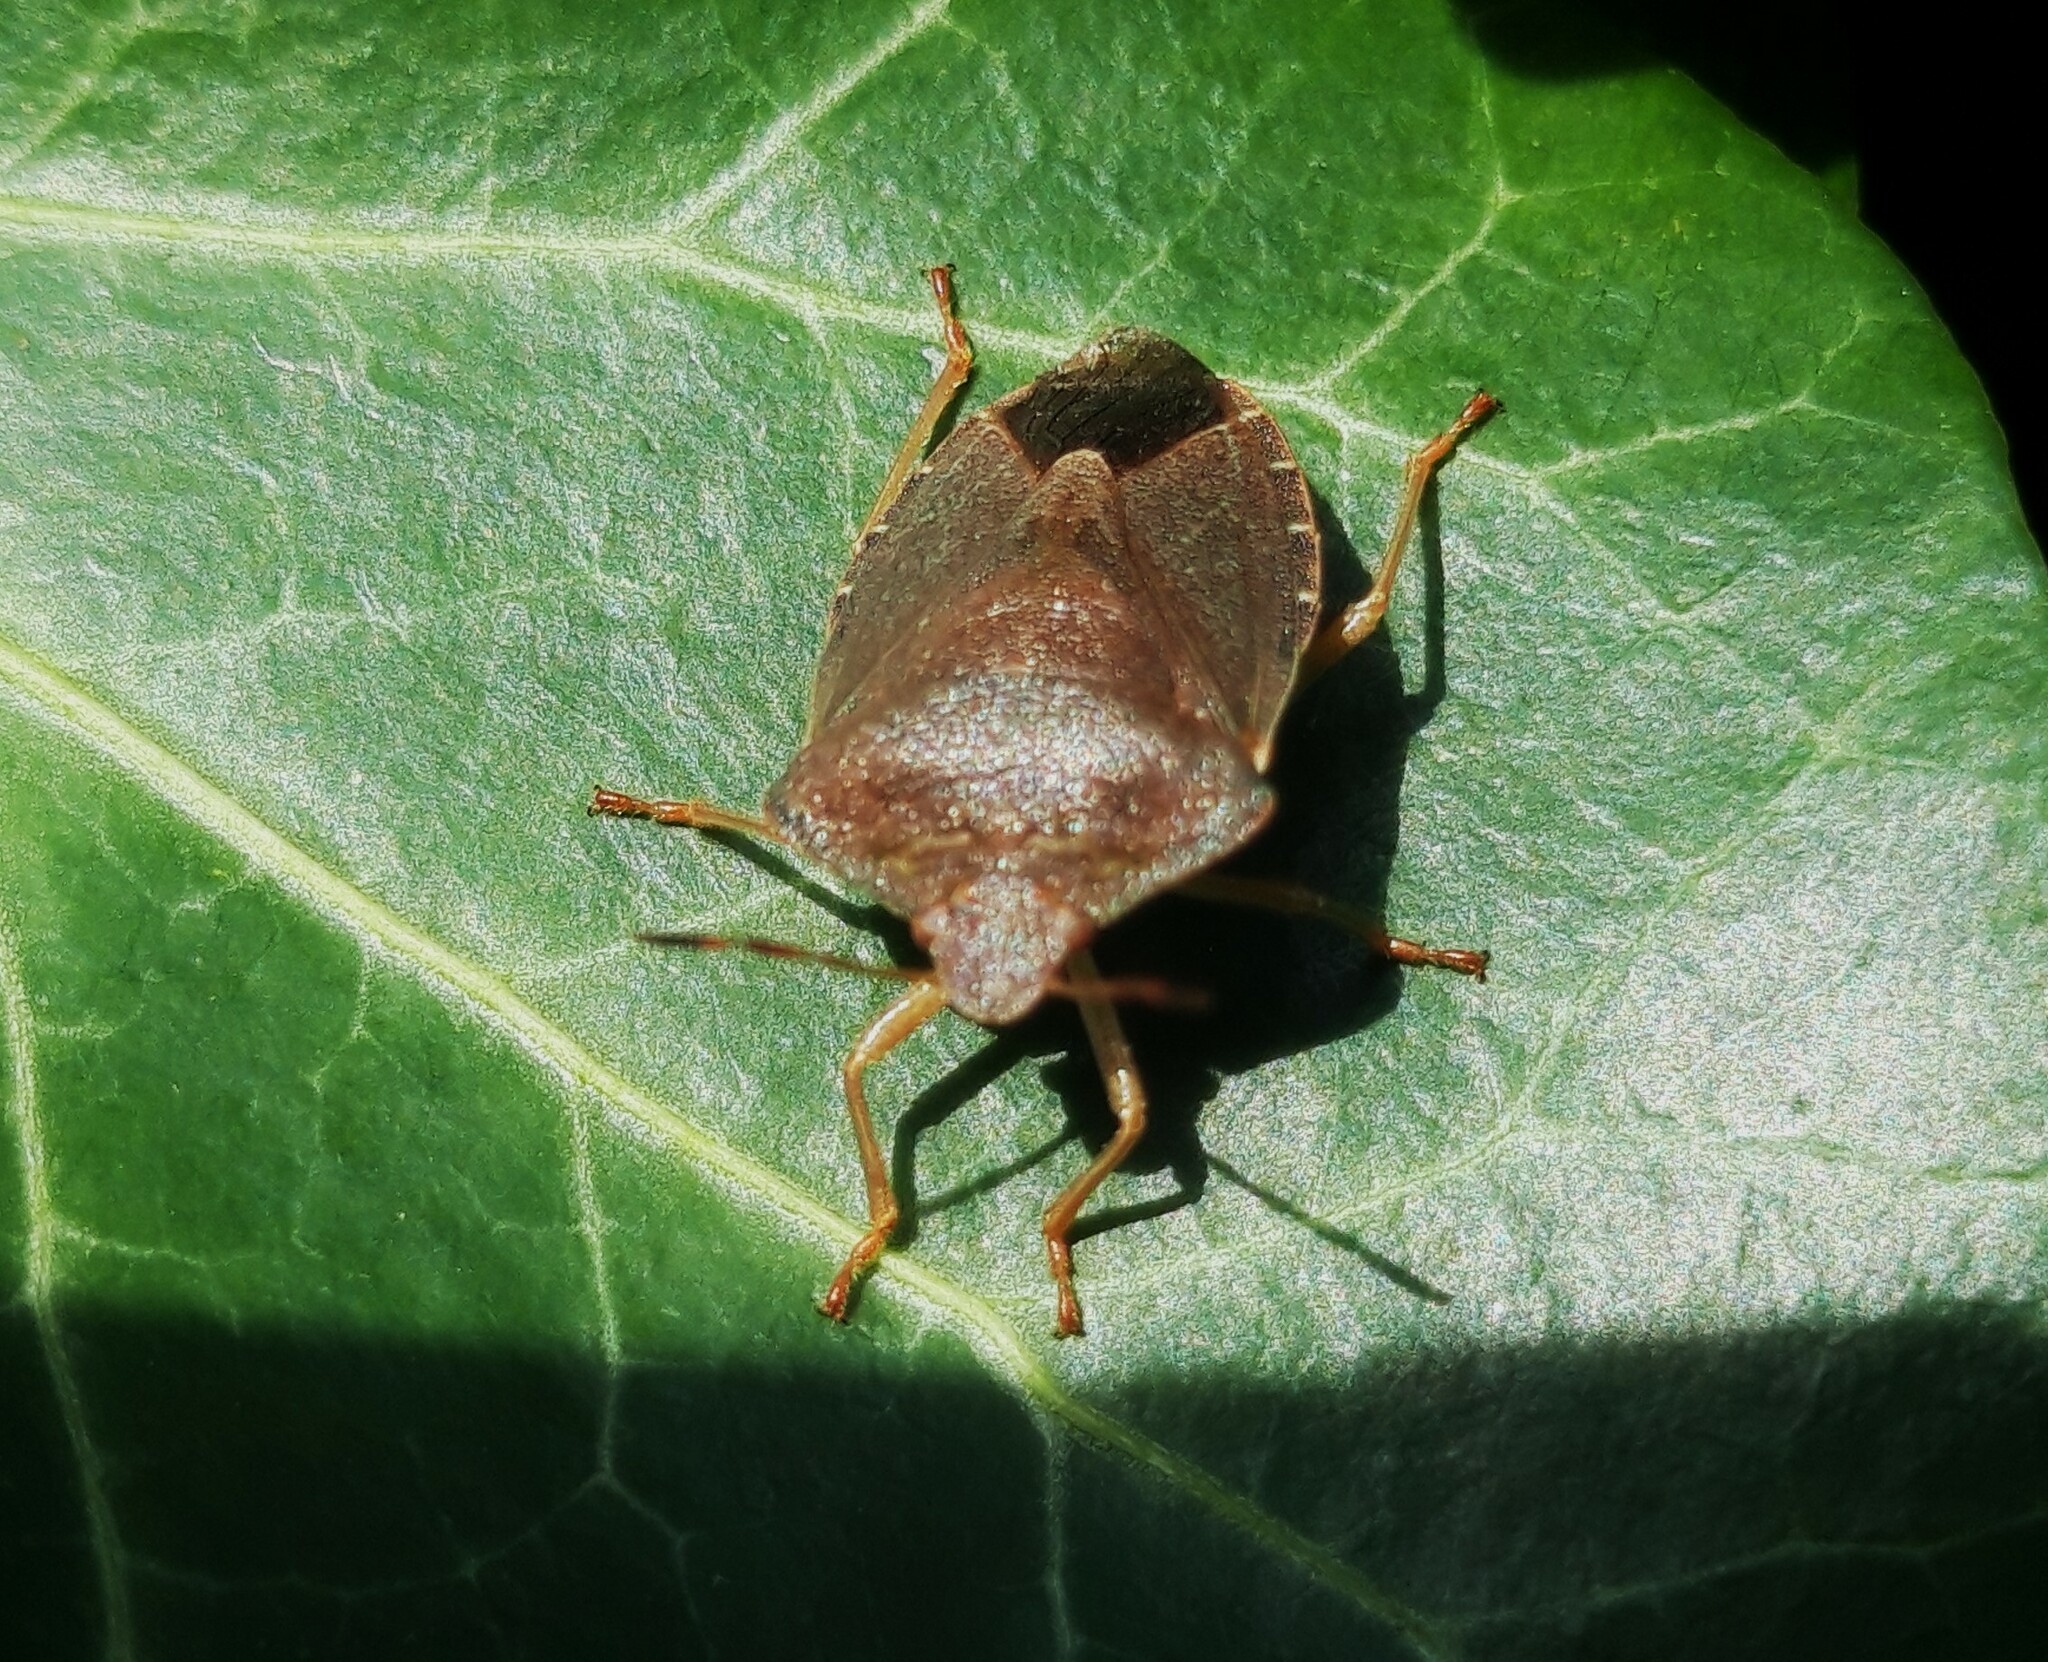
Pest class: stink_bug